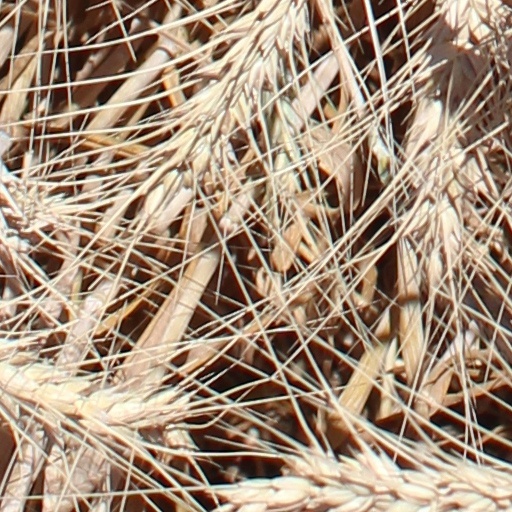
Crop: wheat